Kazakh art

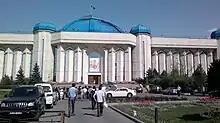
Central State Museum of the Republic of Kazakhstan

In the Middle Ages, various states succeeded each other across the territory of modern Kazakhstan. Active trade along the Great Silk Road enriched the culture of the people who lived there, bringing new art techniques and influencing the creativity of local artists.